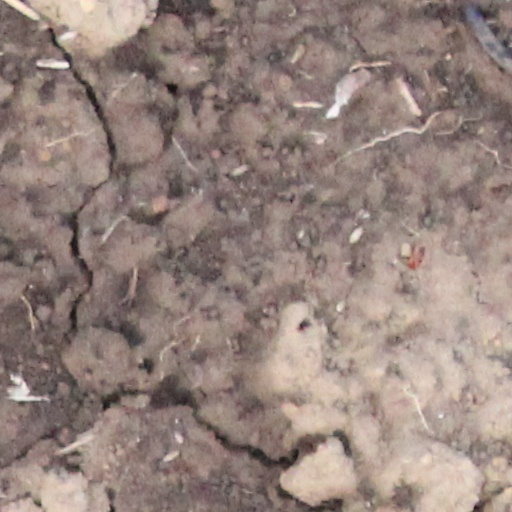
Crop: wheat